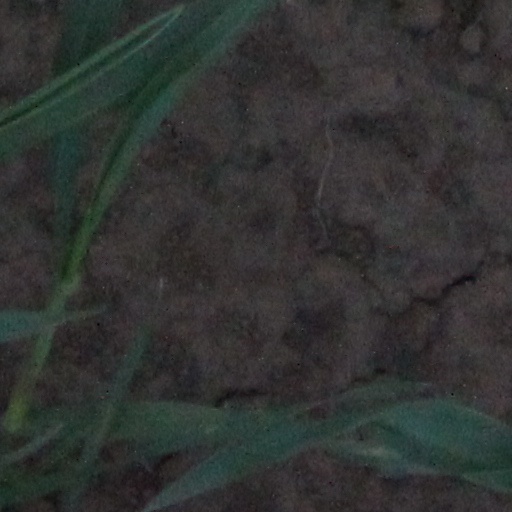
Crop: wheat